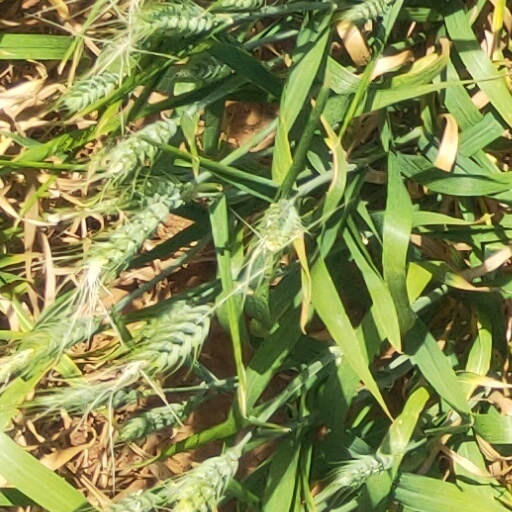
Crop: wheat